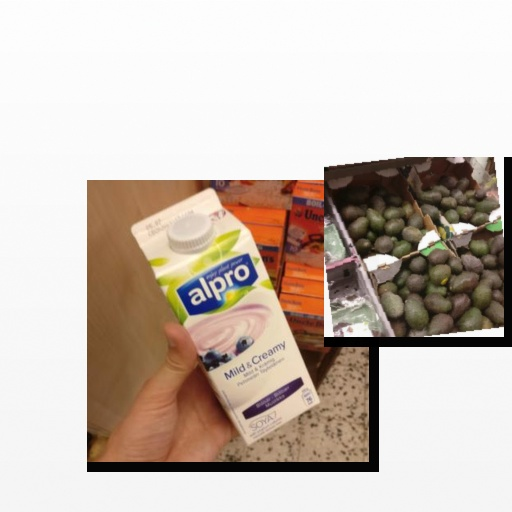
Food items: avocado, blueberry_soyghurt